Rachel Maddow

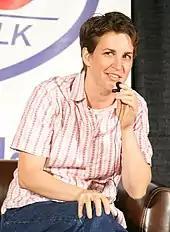
Maddow in 2008

A 2011 "Hollywood Reporter" profile of Maddow said she was able to deliver news "with agenda, but not hysteria". A "Newsweek" profile said, "At her best, Maddow debates ideological opponents with civility and persistence ... but for all her eloquence, she can get so wound up ripping Republicans that she sounds like another smug cable partisan". "The Baltimore Sun" critic Howard Kurtz accused Maddow of acting like "a lockstep party member". The editors of "The New Republic" similarly criticized hernaming her among the "most over-rated thinkers" of 2011, they called her program "a textbook example of the intellectual limitations of a perfectly settled perspective".